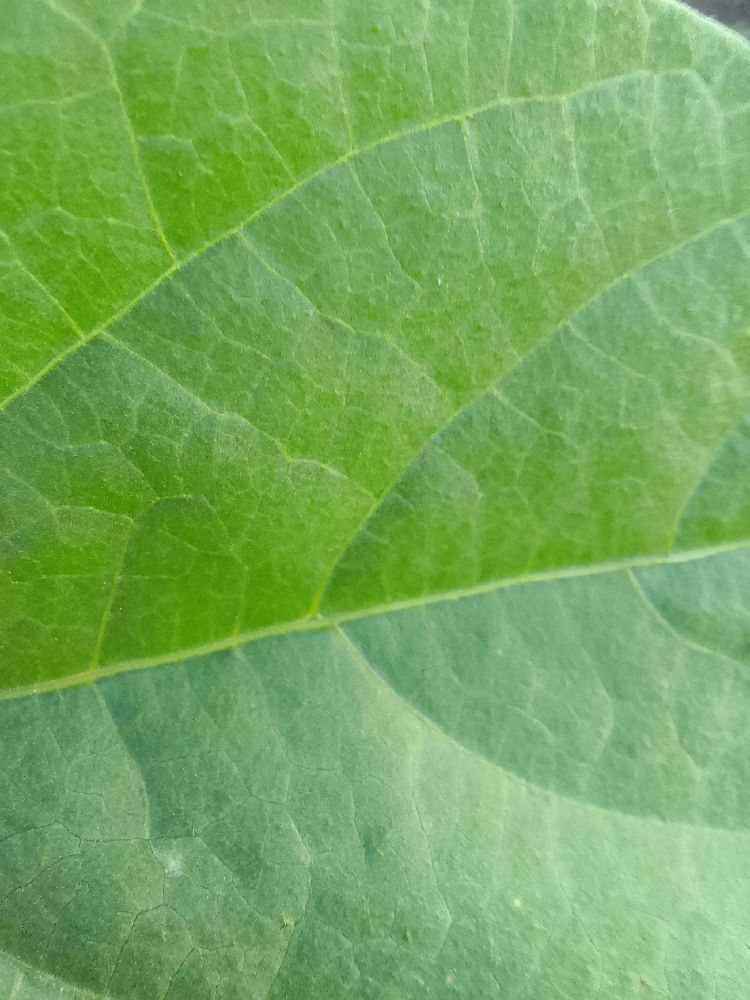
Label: healthy